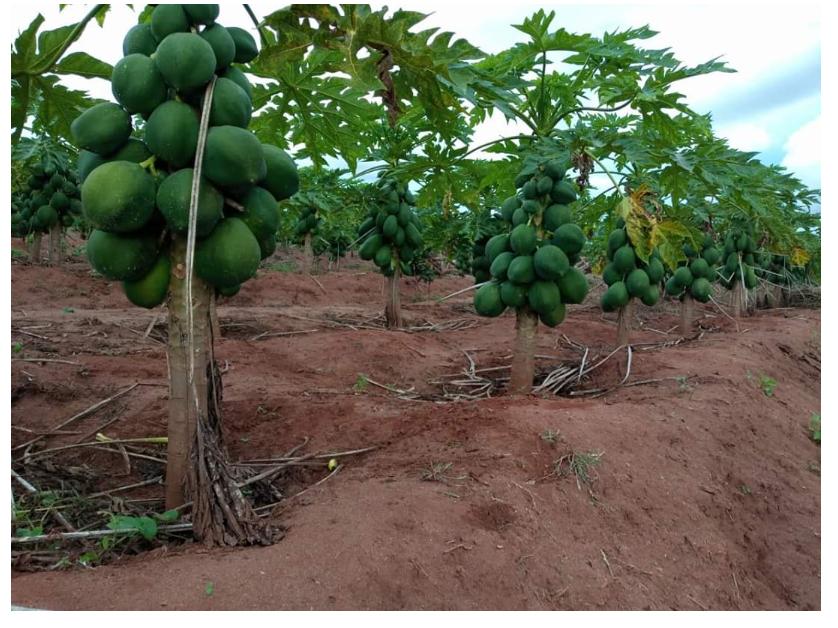
Shamba la mapapai ambapo miti imepangwa kwa safu nzuri kila mti umebeba mapapai mengi ya rangi ya kijani ambayo bado hayajaiva, huu ni mfano bora wa mazao ya biashara yanayolimwa kwa ajili ya soko na si kwa matumizi ya ndani. Zao la mapapai lina faida ambapo linahitajika kwa soko la ndani na nje ambapo papai hutumika kama chakula, juisi na vifaa vya vipodozi.